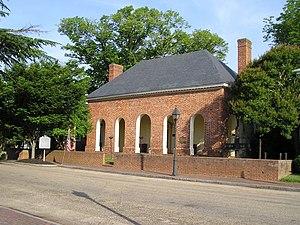
Smithfield est une municipalité américaine située dans le comté d'Isle of Wight en Virginie. Selon le recensement de 2010, sa population est de 8 089 habitants.